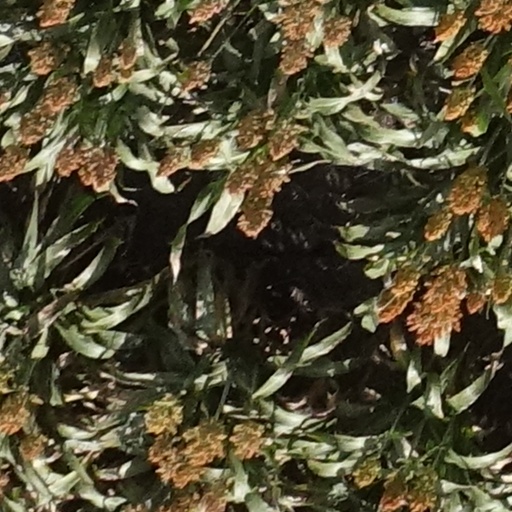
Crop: sorghum